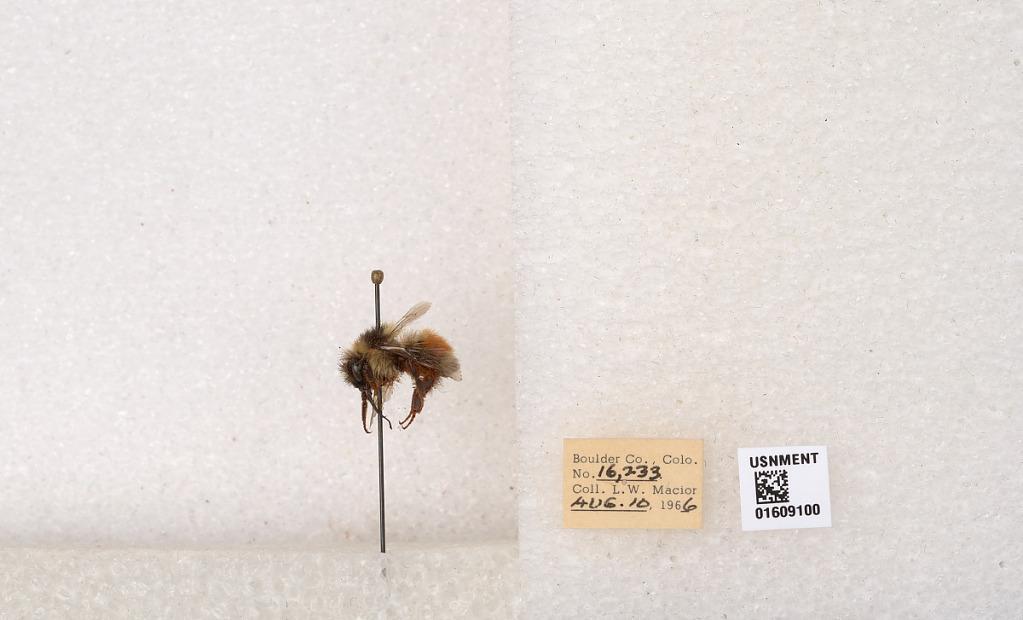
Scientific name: Bombus (Pyrobombus) sylvicola Kirby
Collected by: L. Macior
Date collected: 1966-8-10
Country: United States
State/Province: Colorado
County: Boulder
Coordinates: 40.0263, -105.3